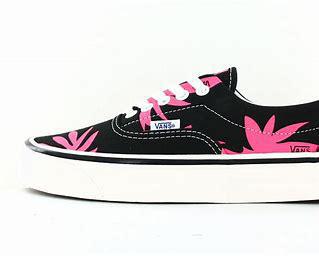
Brand: Vans
Model: Era 95 DX